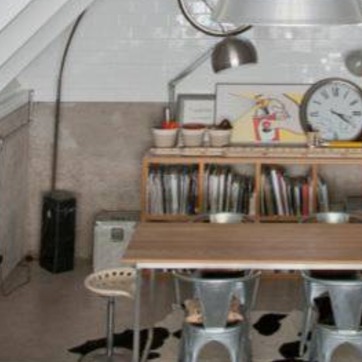
Material: paper